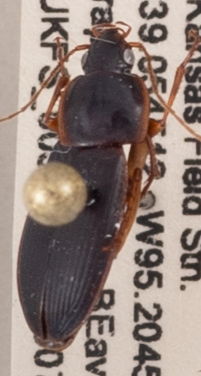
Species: Calathus opaculus
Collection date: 2021-09-07
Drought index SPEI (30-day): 1.45
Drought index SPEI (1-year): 0.47
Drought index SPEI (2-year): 0.39